BlackBerry Curve

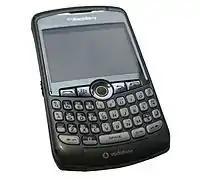
BlackBerry Curve 8310

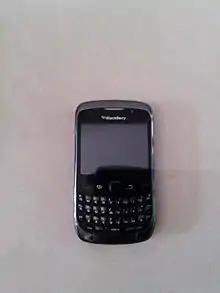
Blackberry 9330, front side

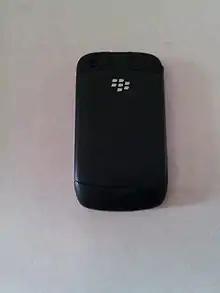
Blackberry 9330, back side

The BlackBerry Curve brand was introduced on May 3, 2007, with OS version 4.5 with the Curve 8300 series. The Curve brand continued the "consumer-oriented" philosophy of the BlackBerry Pearl and 8800 series, and included multimedia features and a built-in camera. As was customary for BlackBerry devices, the 8300 series consisted of several models offered by different wireless providers, supporting that provider's network along with specific services.